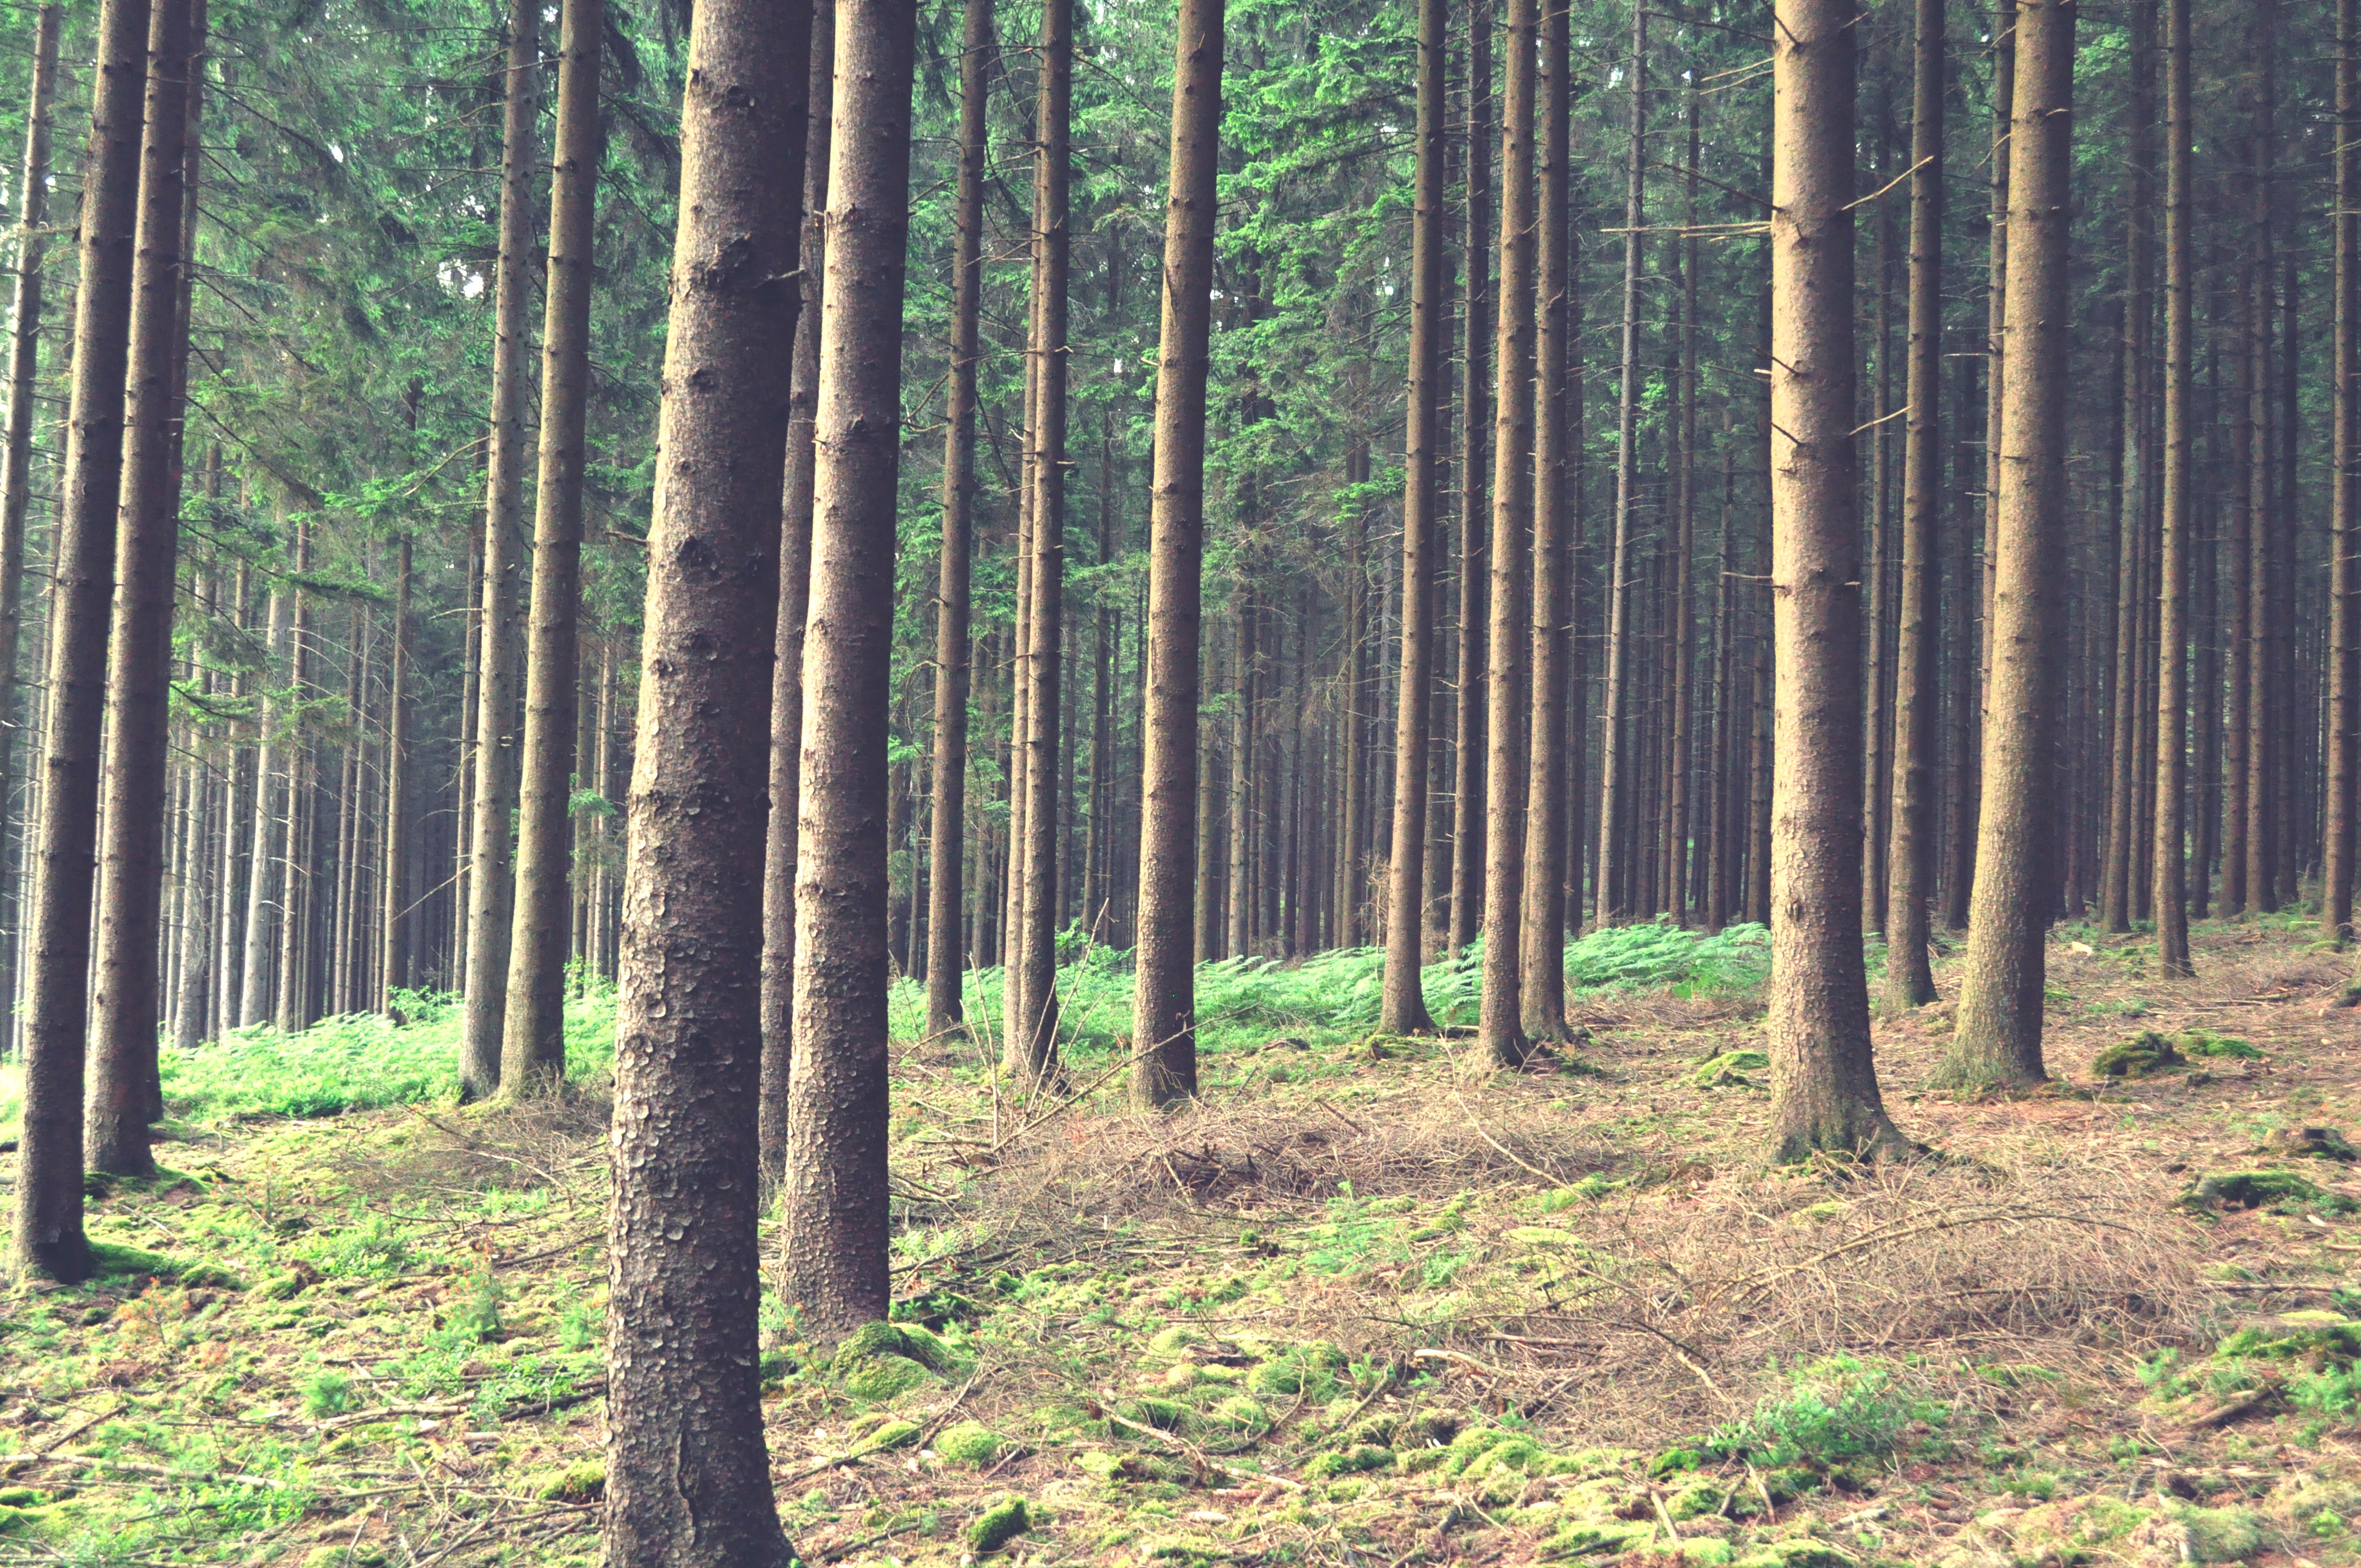
tree, forest, plant, sunlight, trunk, conifer, spruce, deciduous, plantation, grove, woodland, habitat, ecosystem, biome, old growth forest, natural environment, woody plant, temperate broadleaf and mixed forest, temperate coniferous forest